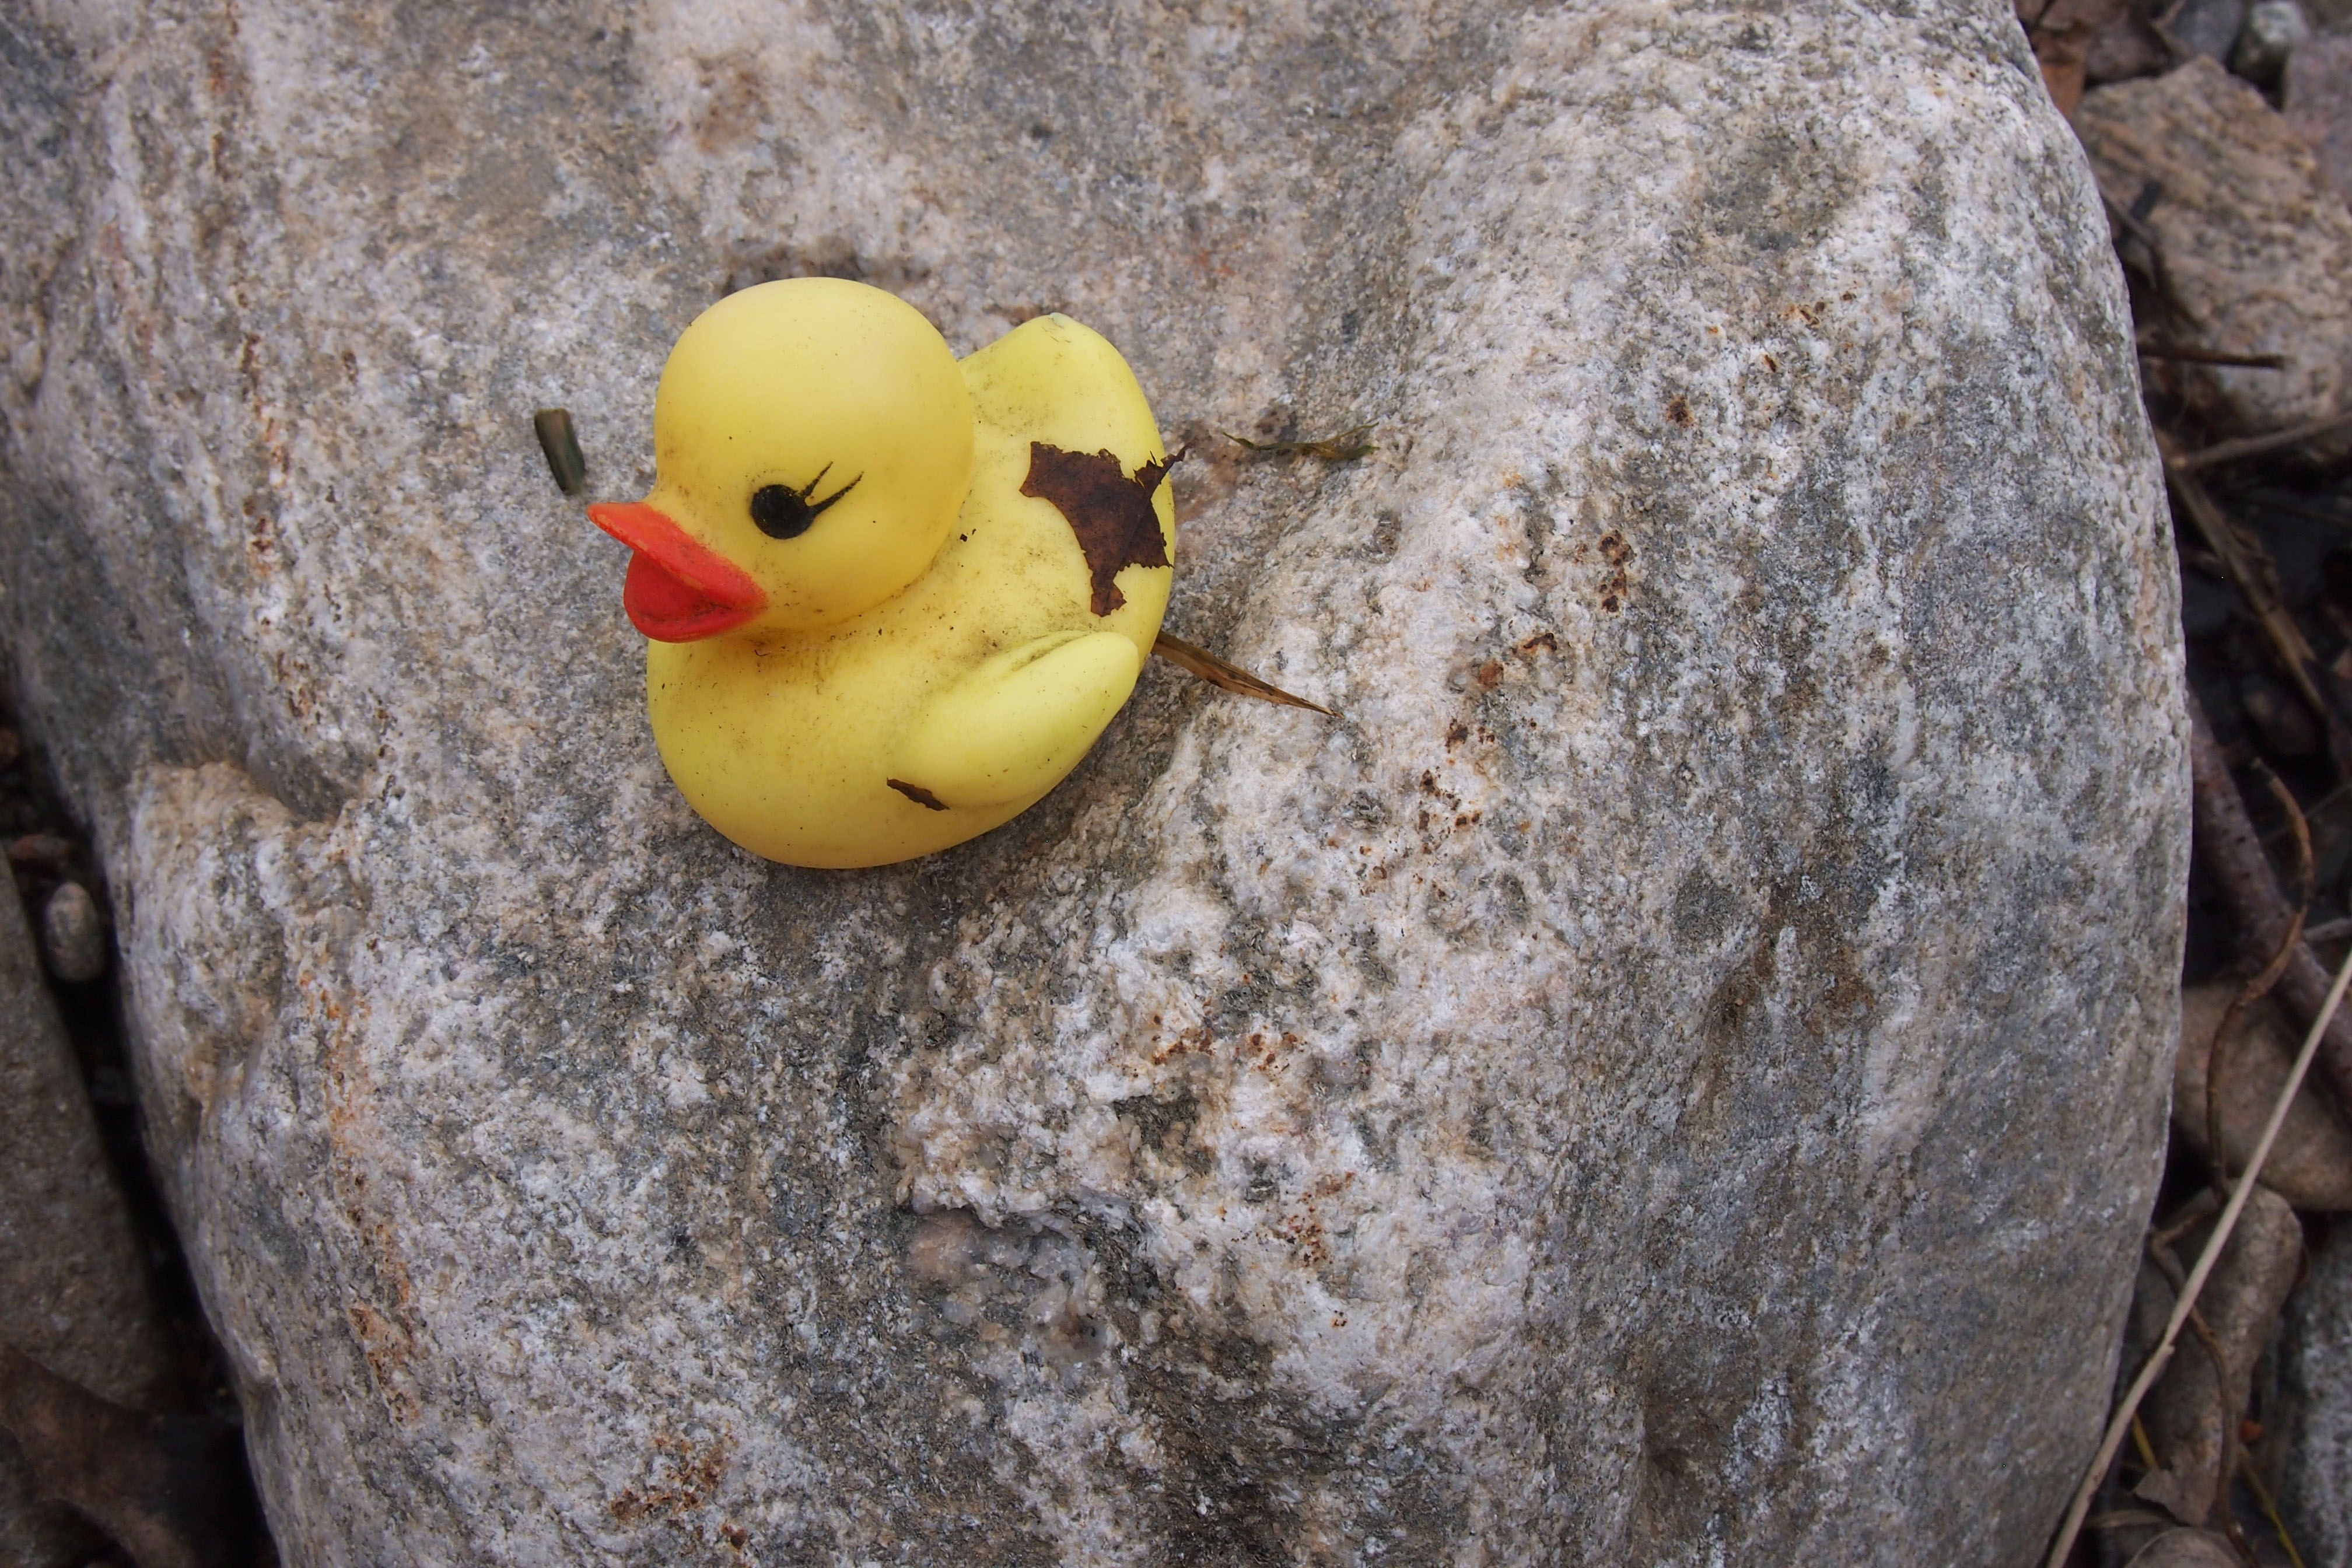
nature, bird, leaf, flower, wildlife, beak, yellow, flora, fauna, close up, duck, waterfowl, water bird, flotsam, macro photography, quietscheente, ducks geese and swans, river stone